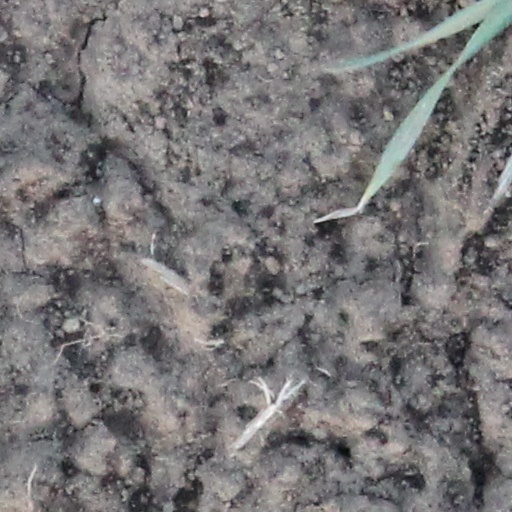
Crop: wheat